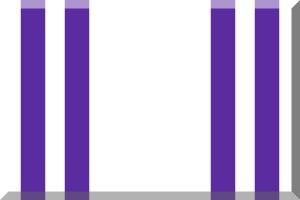
Les matchs Anderlecht - Standard ou Standard - Anderlecht selon l'équipe qui reçoit, sont le nom d'un Classico belge, le nom des rencontres de football opposant le Royal Sporting Club d'Anderlecht au Standard de Liège.